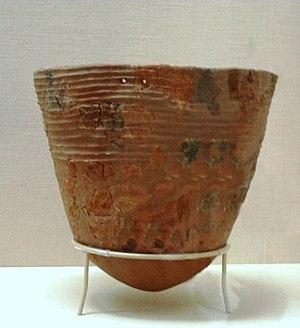
Poterie Jomon initial, v. 11000-7000. Site de Hinamiyama. Yokohama-shi, Préfecture de Kanagawa (mitoyenne de Tokyo au sud-ouest.
L’économie du Japon traite de la situation économique conjoncturelle et structurelle du Japon.
Le Néolithique, qui succède au Mésolithique, est une période marquée par de profondes mutations techniques et sociales, liées à l’adoption par les groupes humains d’un modèle de subsistance fondé sur l’agriculture et l’élevage, et impliquant le plus souvent une sédentarisation. Les principales innovations techniques sont la généralisation de l'outillage en pierre polie, la poterie, ainsi que le développement de l'architecture.
De par la nature même de l'archipel japonais, composé de nombreuses îles et s'étendant sur plus de 3 500 kilomètres, la cuisine japonaise est avant tout une cuisine de région, où certains principes majeurs se déclinent au gré des goûts et des ingrédients locaux à disposition. Il en résulte une très grande diversité de plats ; cependant, ces cuisines ont été progressivement marquées à la fois par des évolutions communes du mode de consommation dans tout le pays et par des innovations étrangères rapidement acceptées, diffusées et adaptées partout dans le pays.